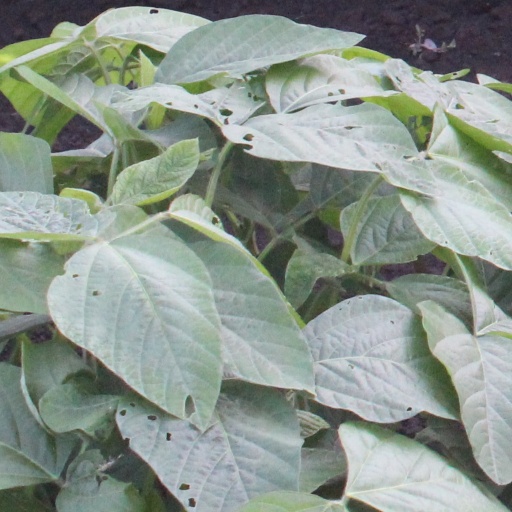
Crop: soybean